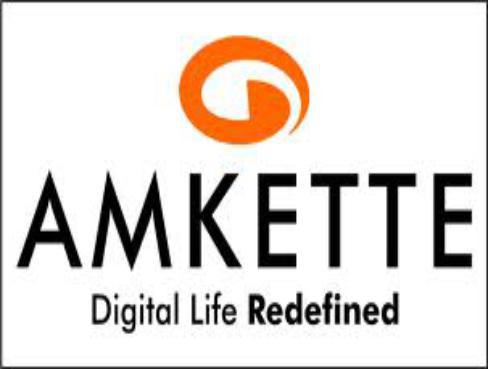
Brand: Amkette
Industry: Electronic